William Brocius

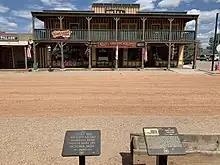
Present day site where Brocius shot Marshal Fred White

In a drunken revelry, some of Curly Bill's friends were firing pistols into the air on October 28, 1880, in a dark vacant lot between Toughnut and Allen Streets, near where the Birdcage Theater now stands. Tombstone's Town Marshal Fred White attempted to disarm Brocius and grabbed his weapon by the barrel. The gun discharged, striking White in the groin. Wyatt Earp had borrowed Fred Dodge's pistol and he pistol-whipped Brocius. At the preliminary hearing for Brocius afterward, Wyatt testified that he had heard White say: "I am an officer; give me your pistol." When he got close, he saw Brocius remove his pistol from his holster and White grab it by the barrel. He said he put his arms around Brocius from behind to see if he had any other weapons, and White "gave a quick jerk and the pistol went off." White fell to the ground, wounded. When the pistol discharged, Wyatt buffaloed Brocius and arrested him. Brocius complained, "What have I done? I have not done anything to be arrested for."